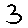
Label: 3